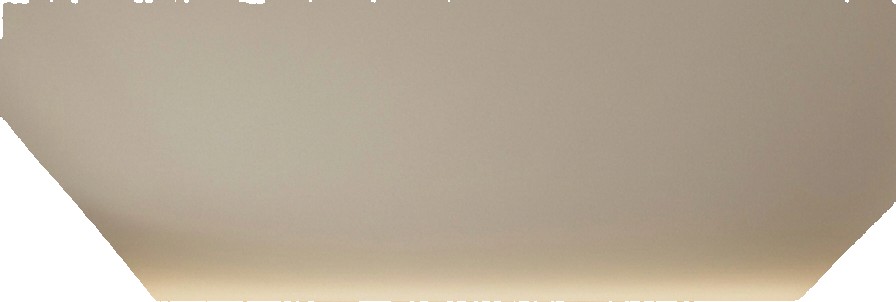
Surface category: ceiling